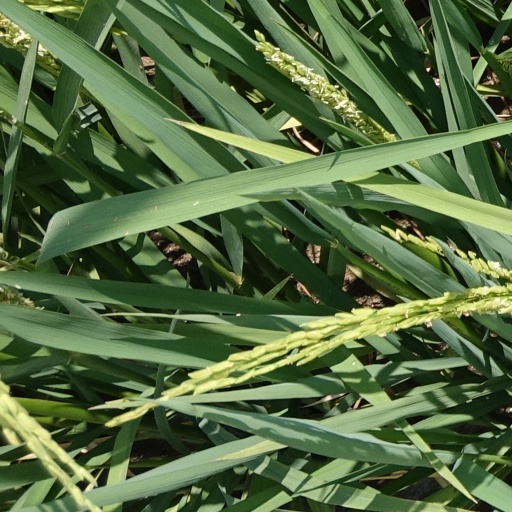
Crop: rice